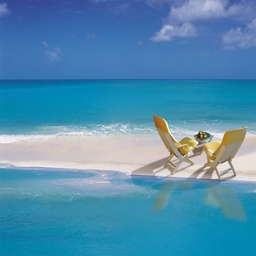
beach chairs on the sandbar